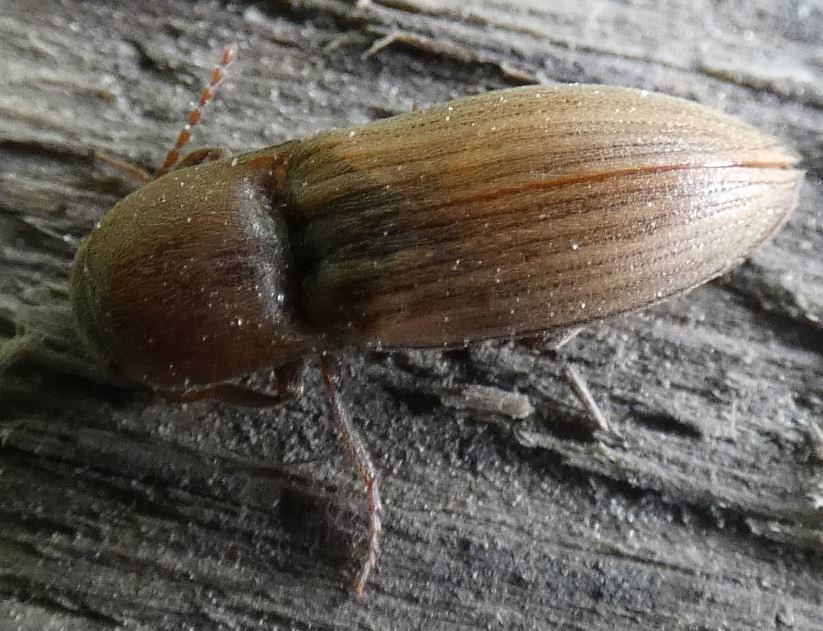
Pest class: clickbeetles_wireworms